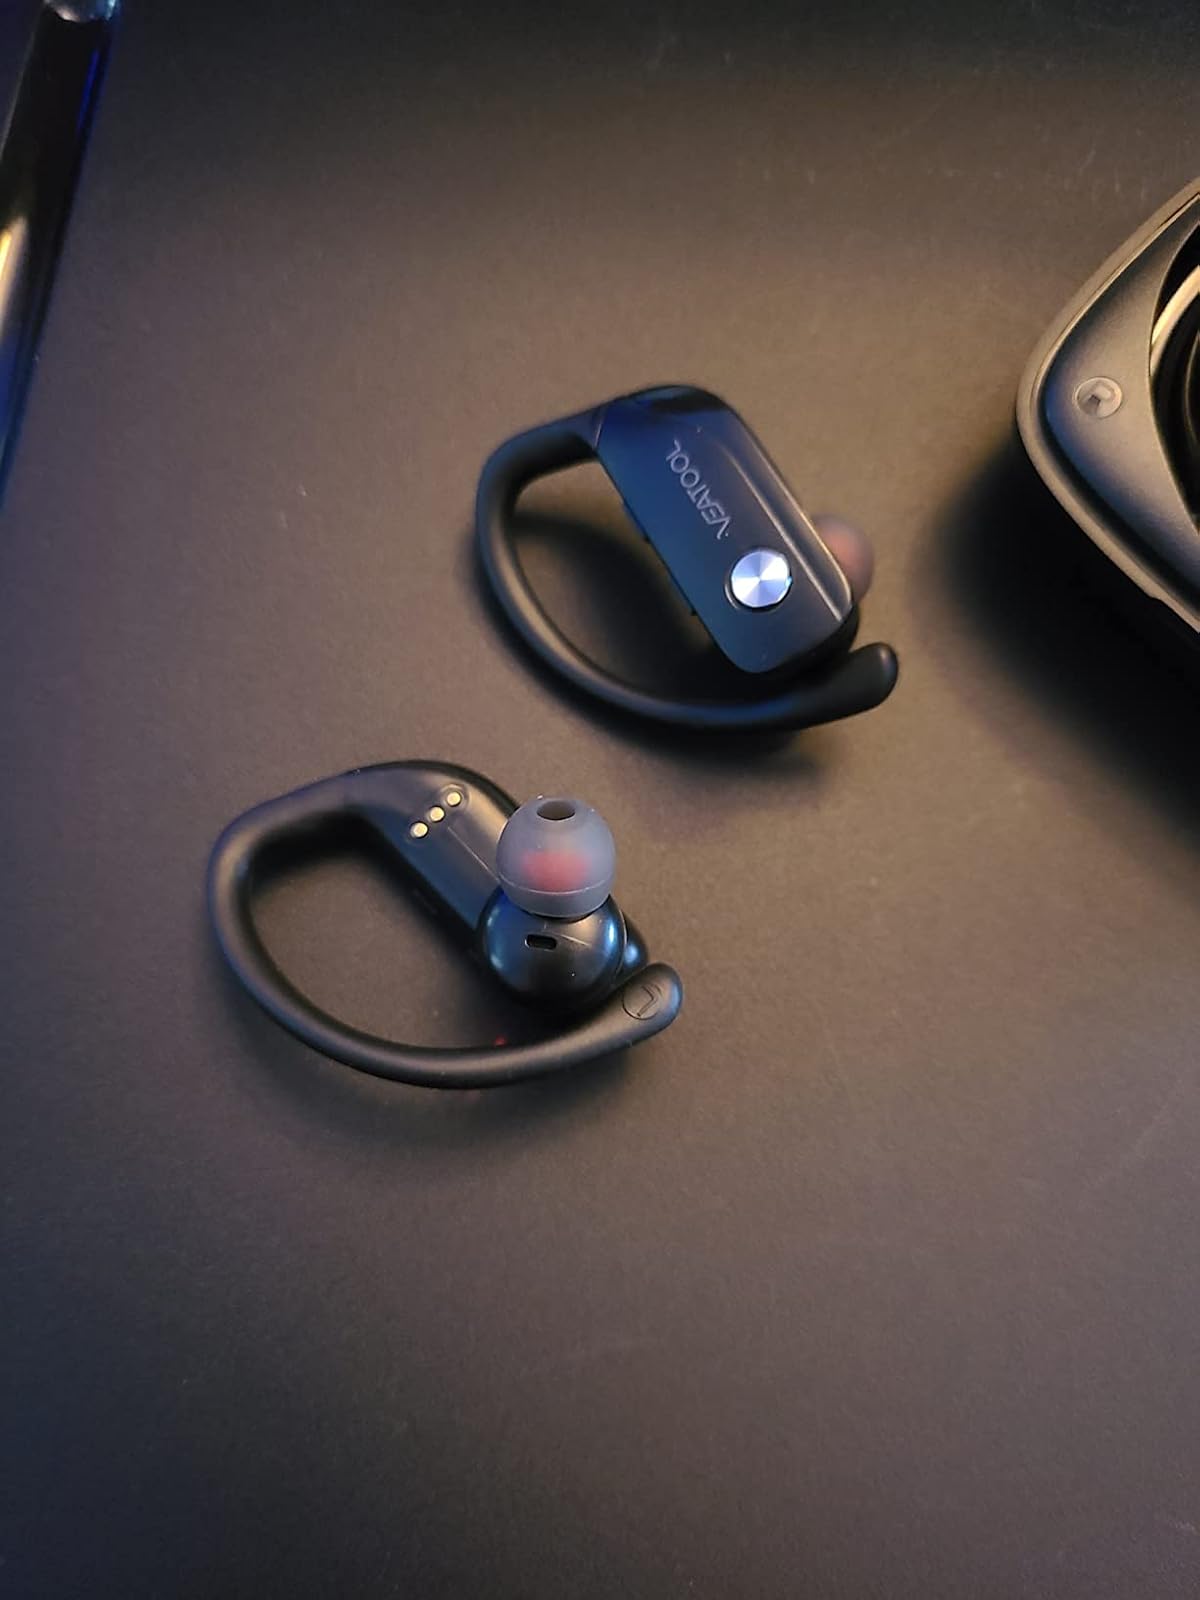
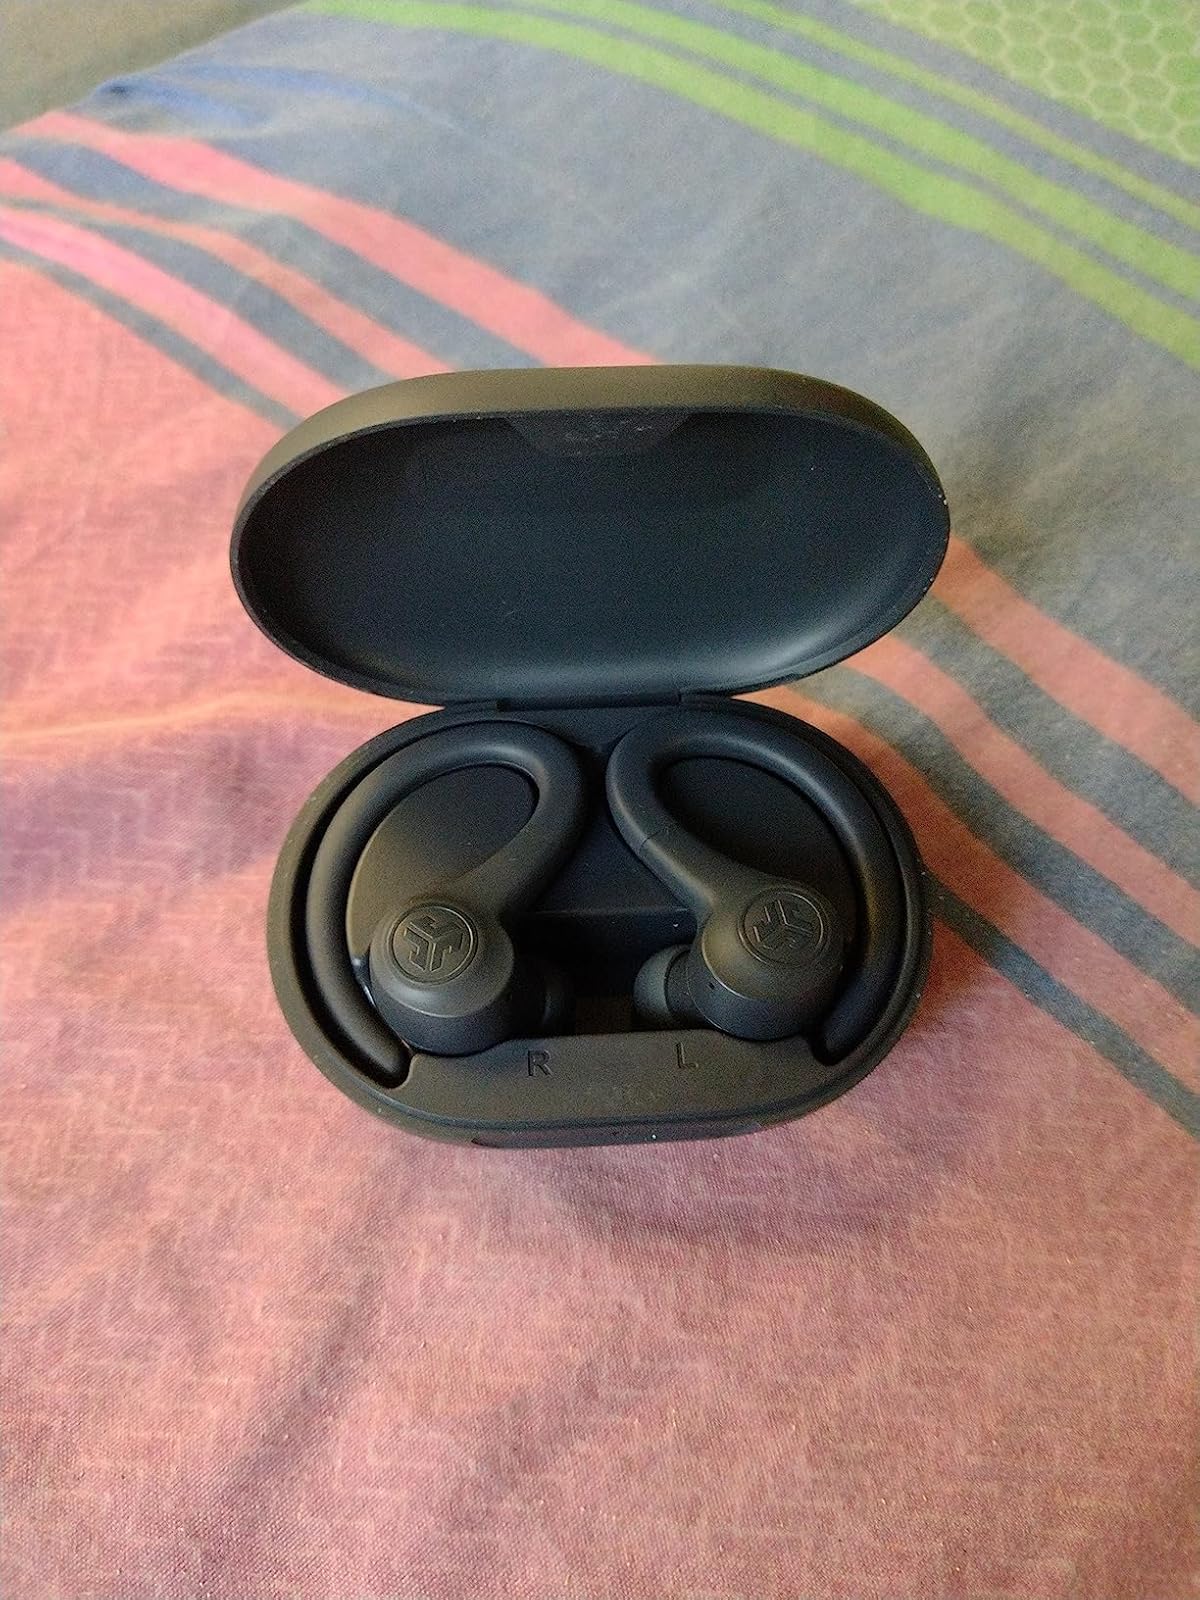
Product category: earbuds
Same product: no